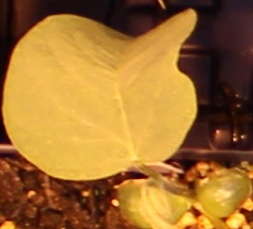
Label: Soybean